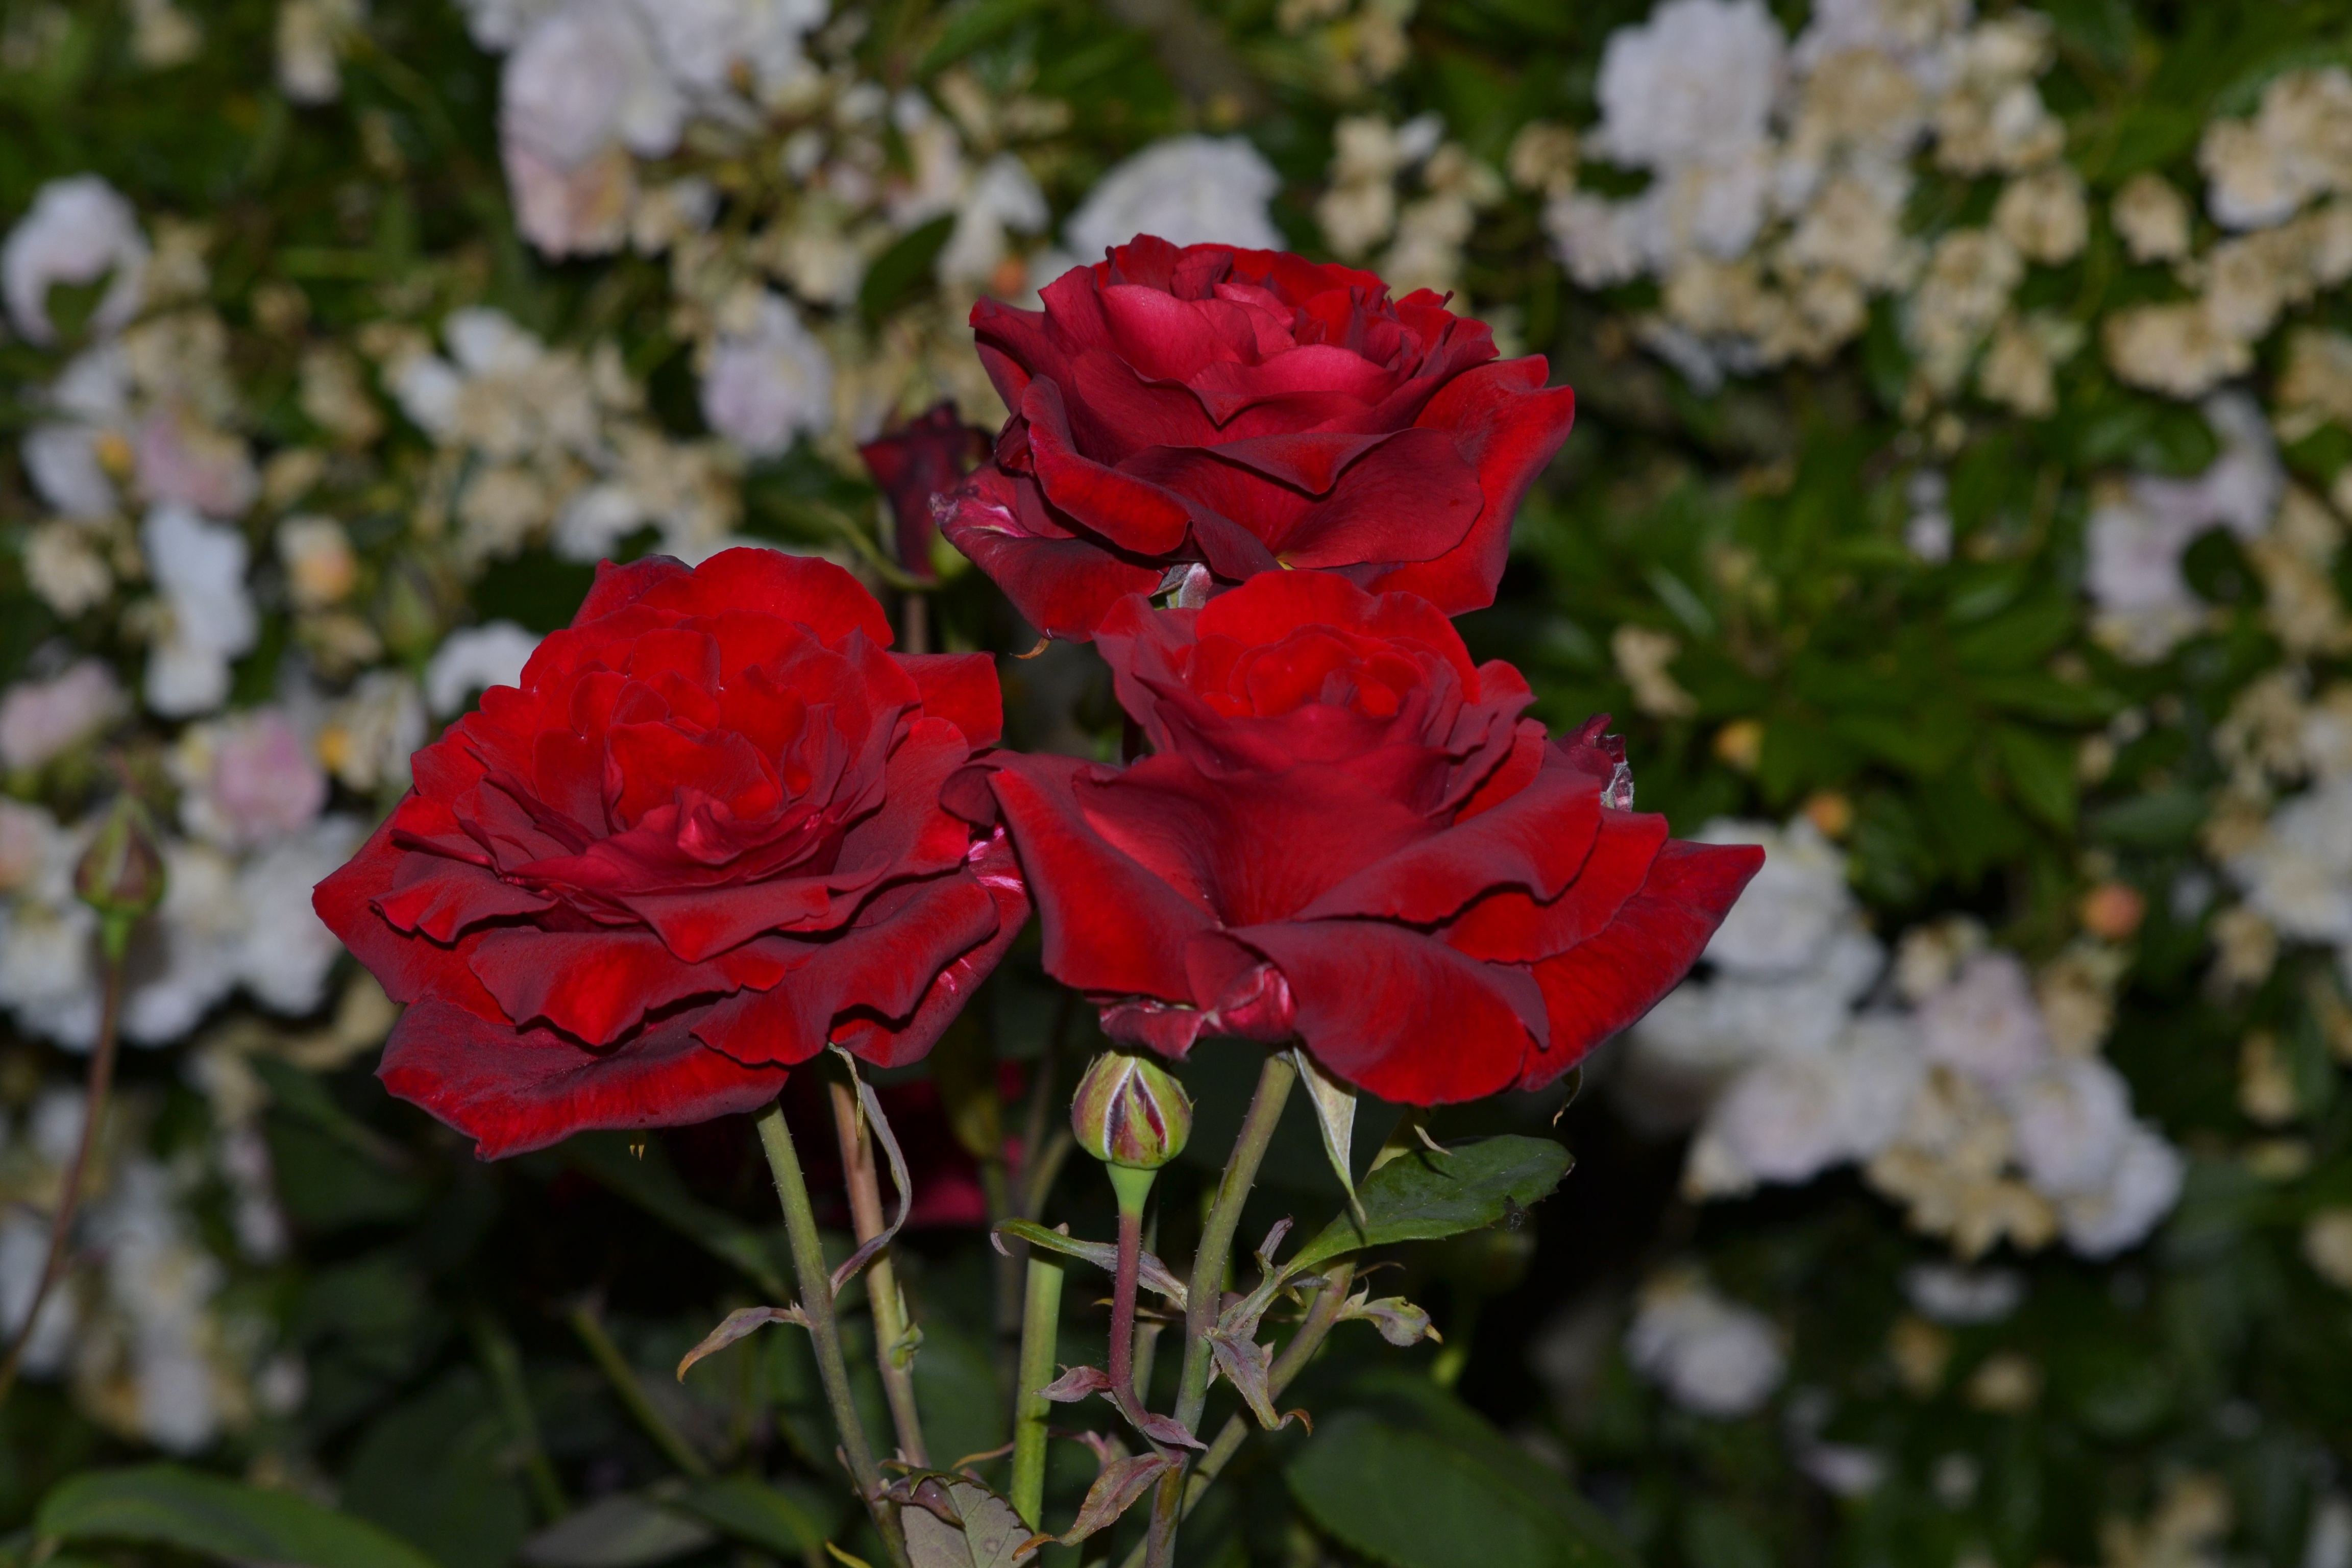
plant, flower, petal, rose, red, botany, wedding, flora, flowers, shrub, passion, floribunda, have, flowering plant, garden roses, rose family, annual plant, land plant, rose order